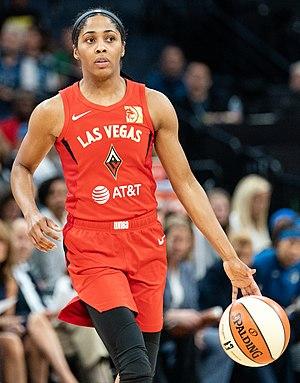
Sydney Colson, née le 6 août 1989 à Houston au Texas, est une joueuse professionnelle de basket-ball de nationalité américaine, championne NCAA 2011 avec les Aggies du Texas.